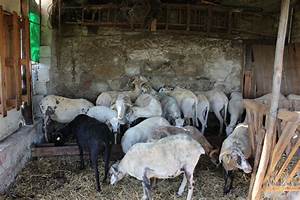
Label: sheep